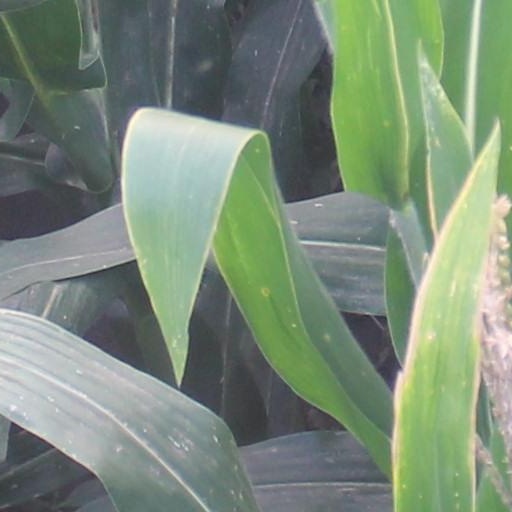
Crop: maize; corn